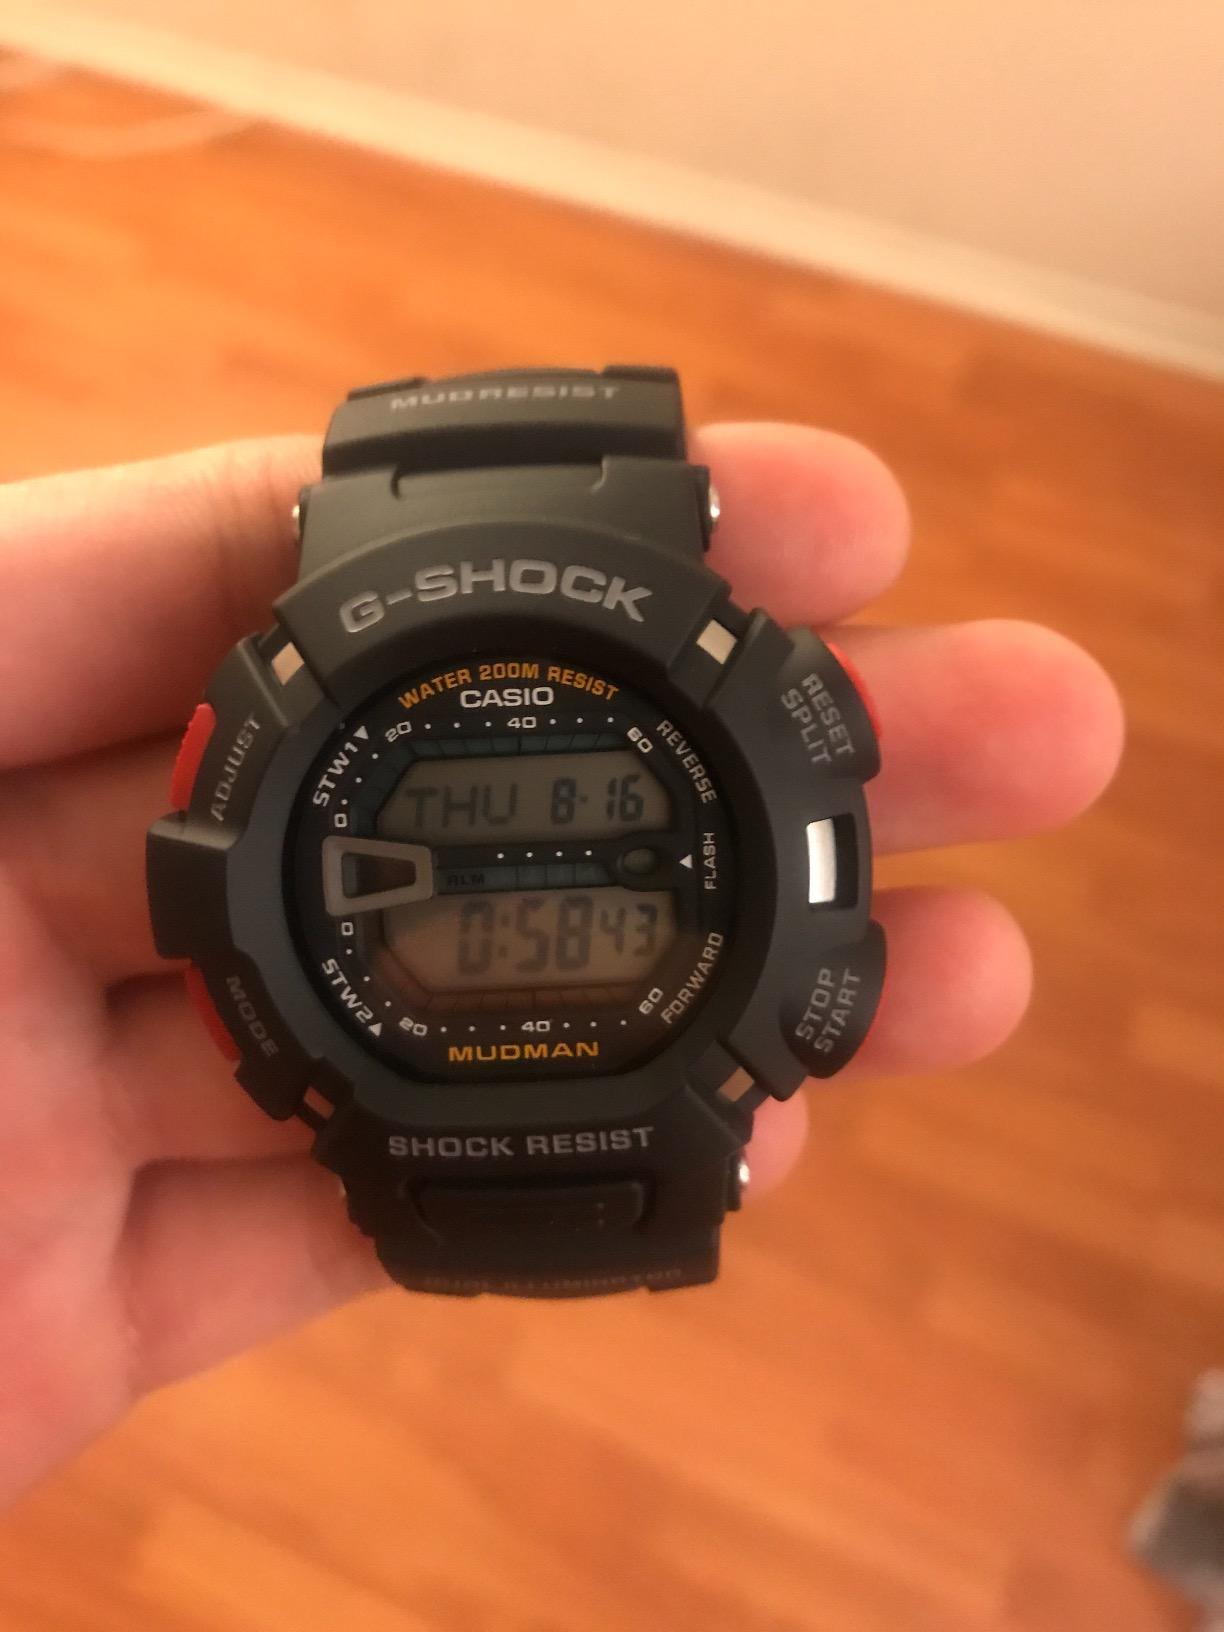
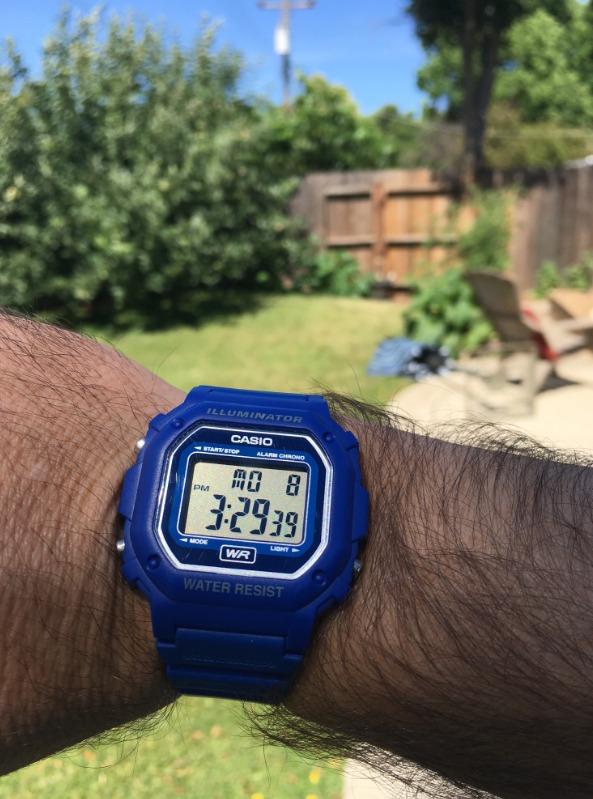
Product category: accessories_watch
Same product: no